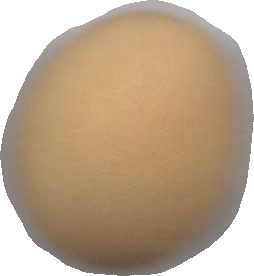
Variety: Grobogan